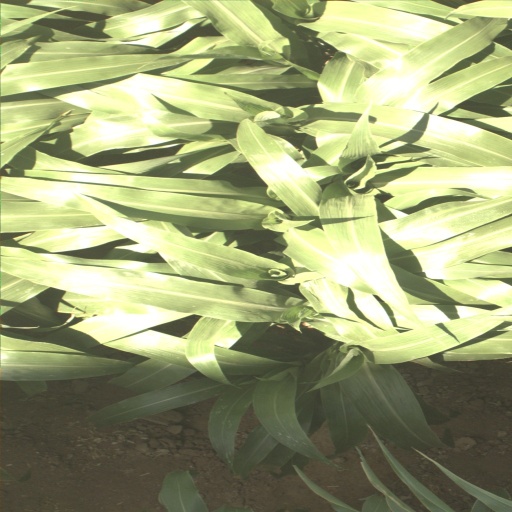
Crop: sorghum